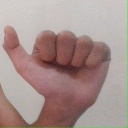
अक्षर: त